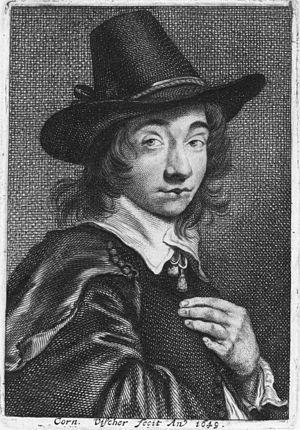
Cornelis Visscher, est un graveur du Siècle d'or néerlandais.